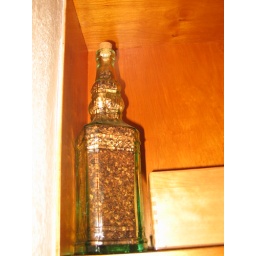
orange peel in a deco bottle